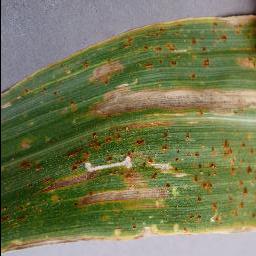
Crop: corn
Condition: (maize)_cercospora_spot_gray_spot